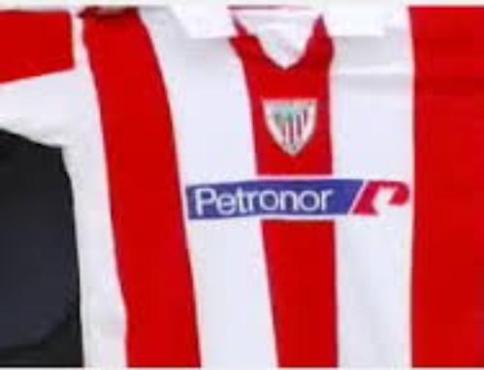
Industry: Clothes